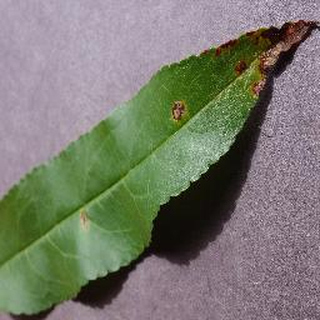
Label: peach_bacterial_spot